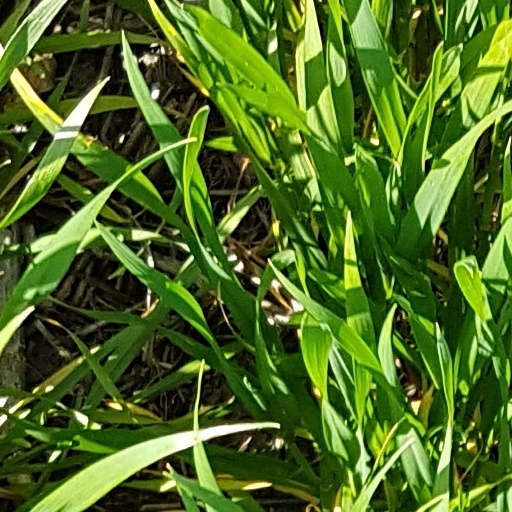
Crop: wheat